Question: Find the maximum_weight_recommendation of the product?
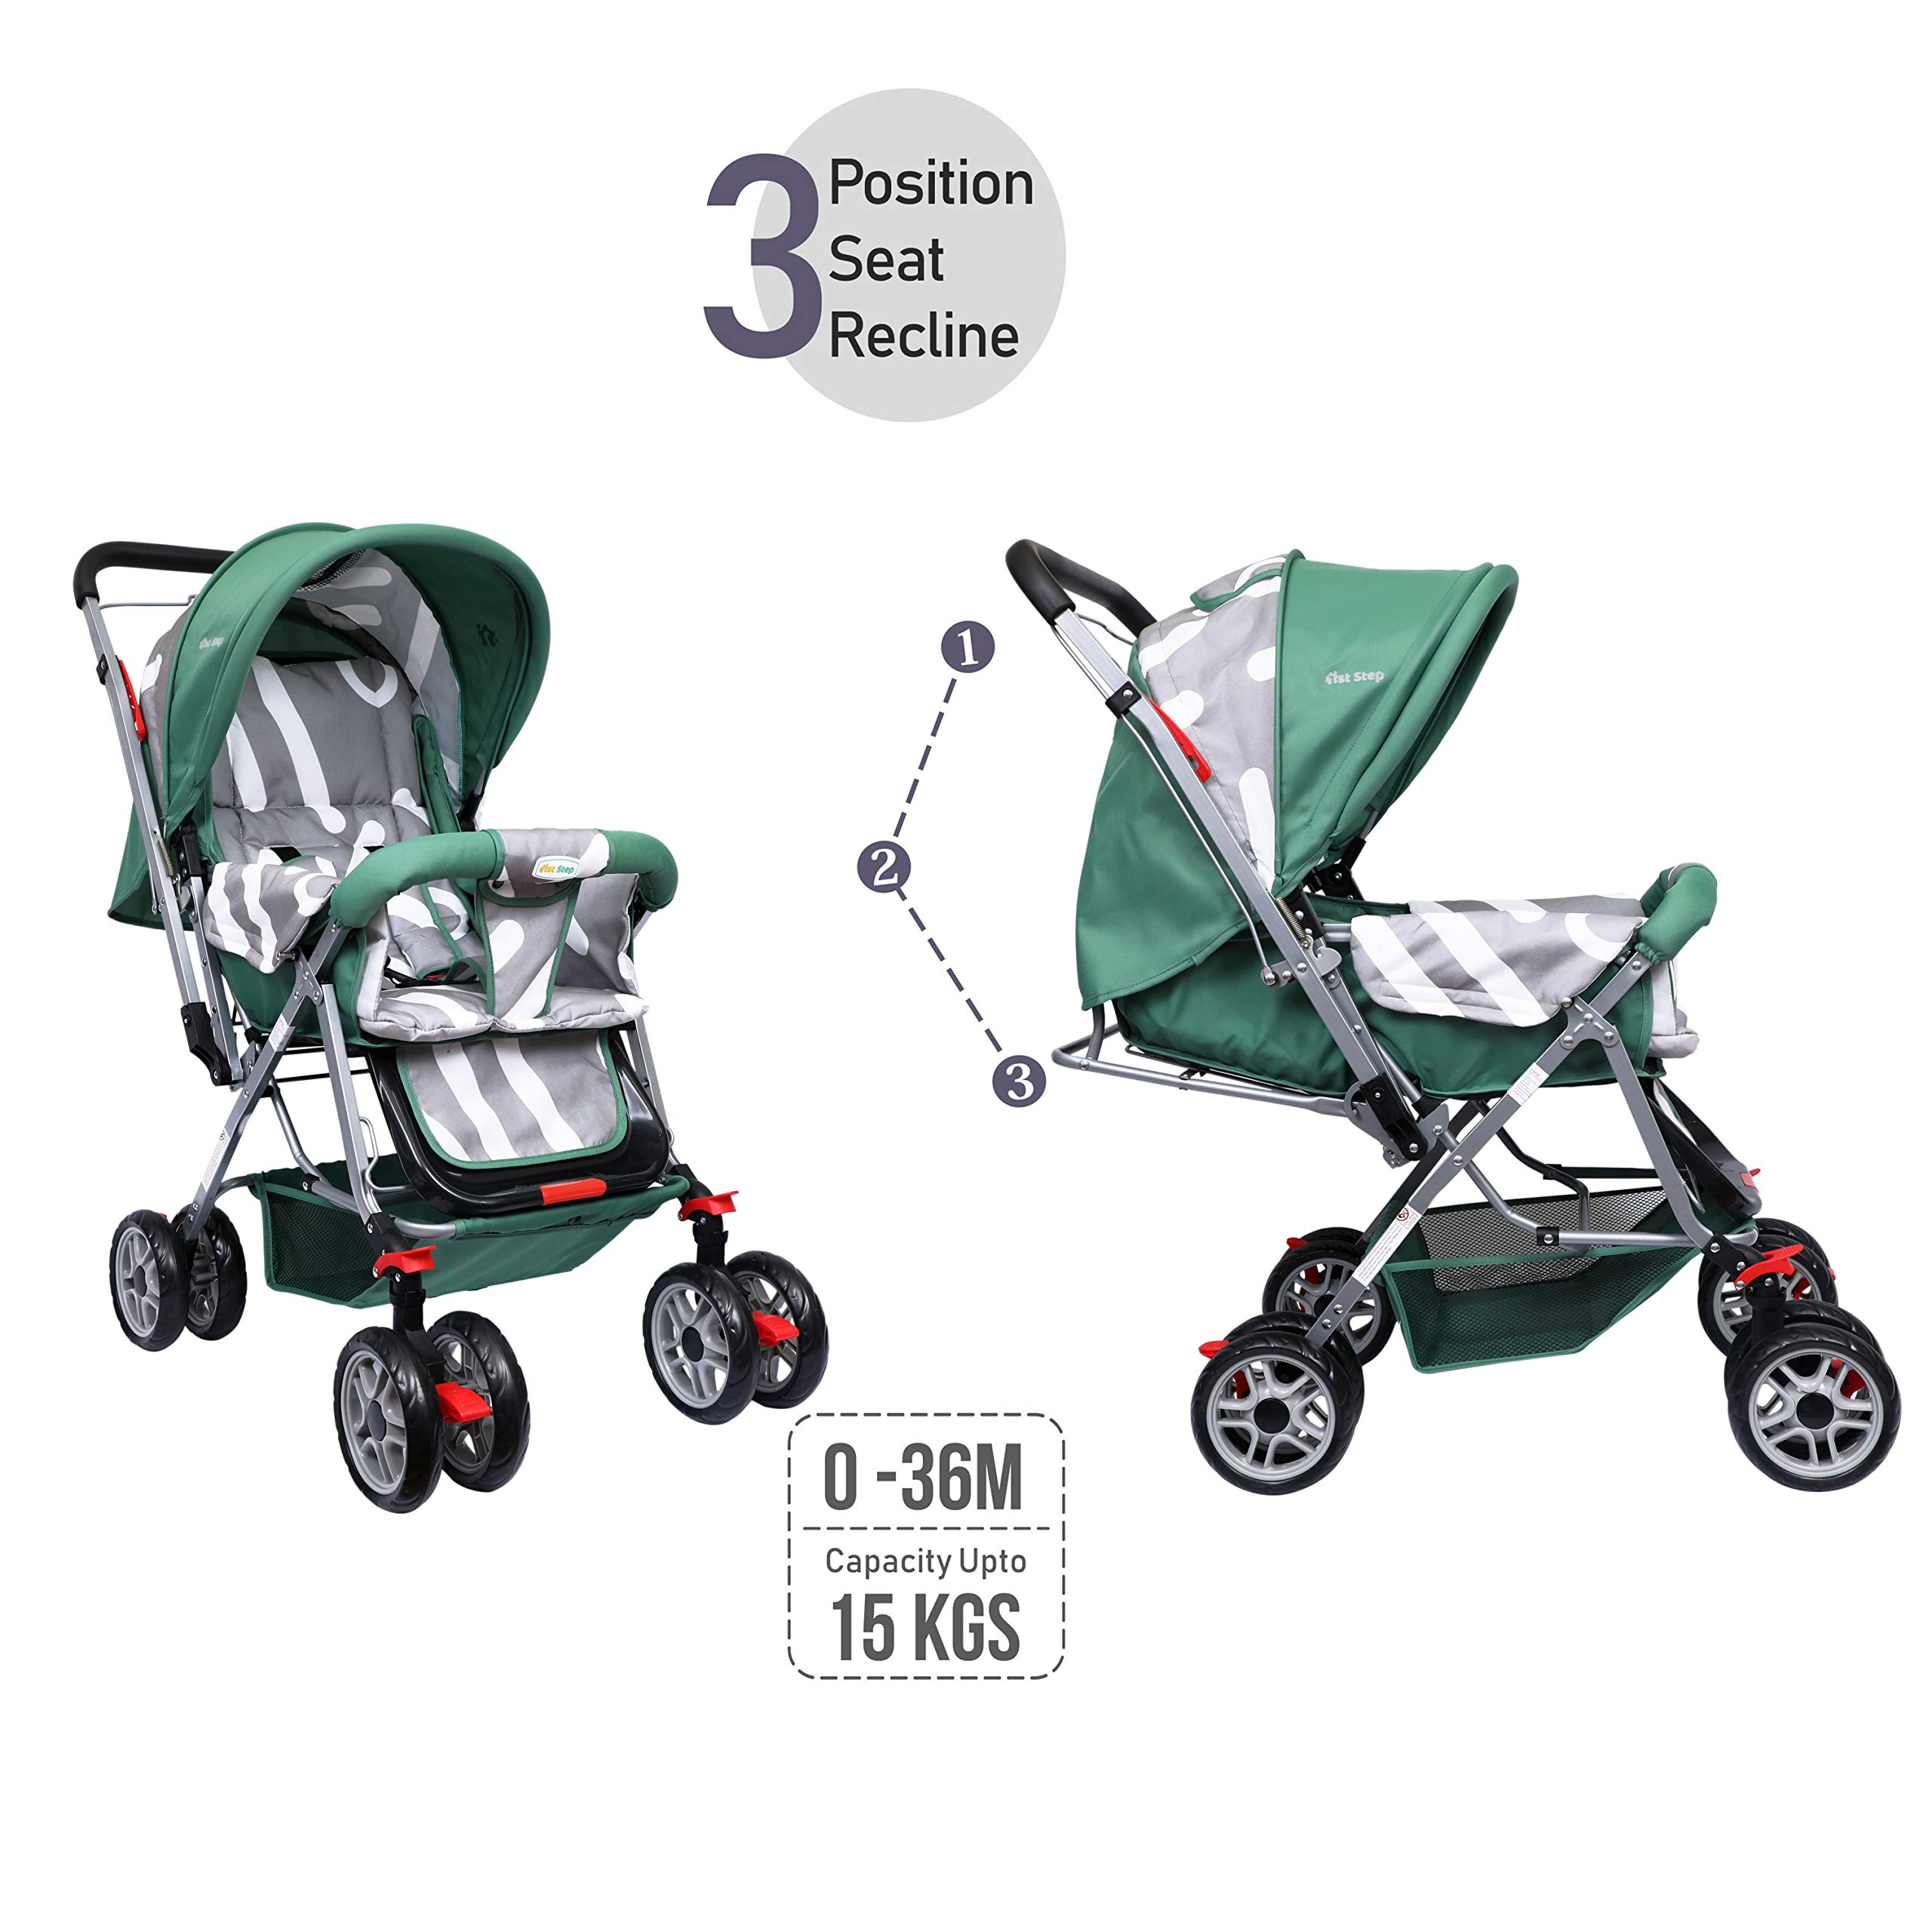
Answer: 15 kilogram